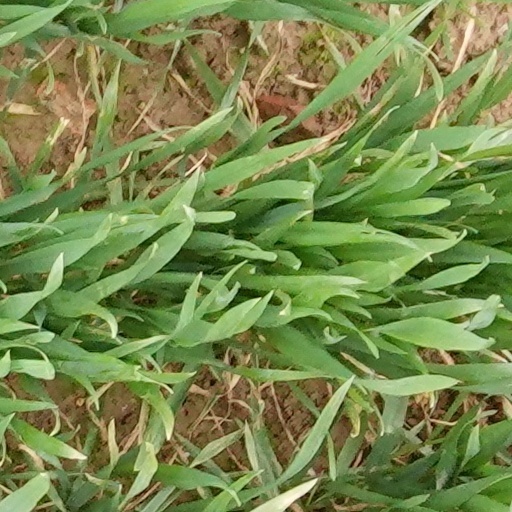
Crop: wheat